Emperor Seiwa

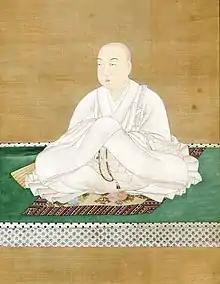

was the 56th emperor of Japan, according to the traditional order of succession.